End Game (song)

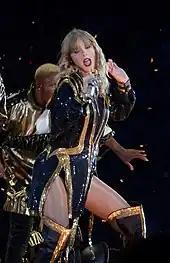
Swift performing "End Game" on her Reputation Stadium Tour (2018)

"End Game" was the only non-single song from "Reputation" to debut on the US "Billboard" Hot 100 upon the release of the parent album. It debuted on the chart dated December 9, 2017, at number 86, earning Swift her 75th Hot 100 entry. "End Game" debuted at number 32 on the Mainstream Top 40, before rising to number 26 the following week. It debuted at number 38 on the Adult Top 40, eventually peaking at number 13. In its third charting week, "End Game" rose to number 39, giving Swift her 55th Hot 100 top-40 chart entry and becoming "Reputation" fifth top-40 song, following "Look What You Made Me Do", "...Ready for It?", "Gorgeous", and "Call It What You Want". "End Game" later reached a peak of number 18. The single peaked at number 10 on the Mainstream Top 40, and number 25 on the Rhythmic Songs chart. It was certified platinum by the Recording Industry Association of America (RIAA) for exceeding 1,000,000 units based on sales and streaming in the U.S.